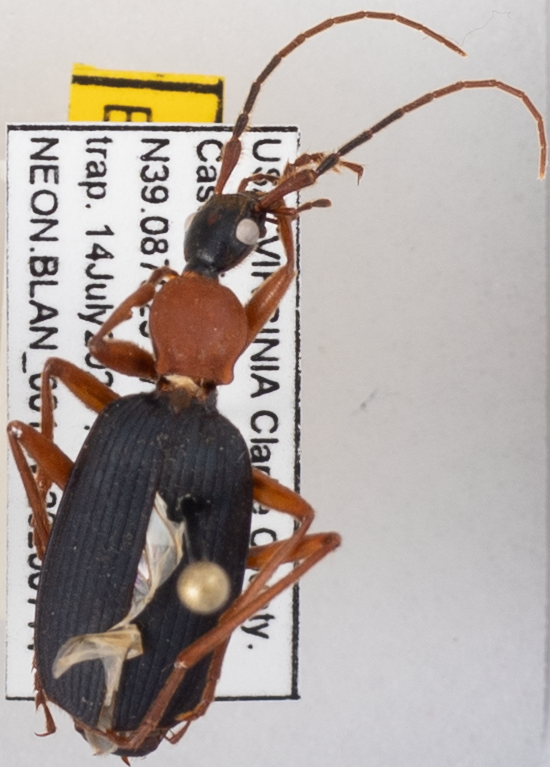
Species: Galerita bicolor
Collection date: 2020-07-14
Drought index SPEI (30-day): -1.01
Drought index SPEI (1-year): -0.524
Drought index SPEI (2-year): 1.69